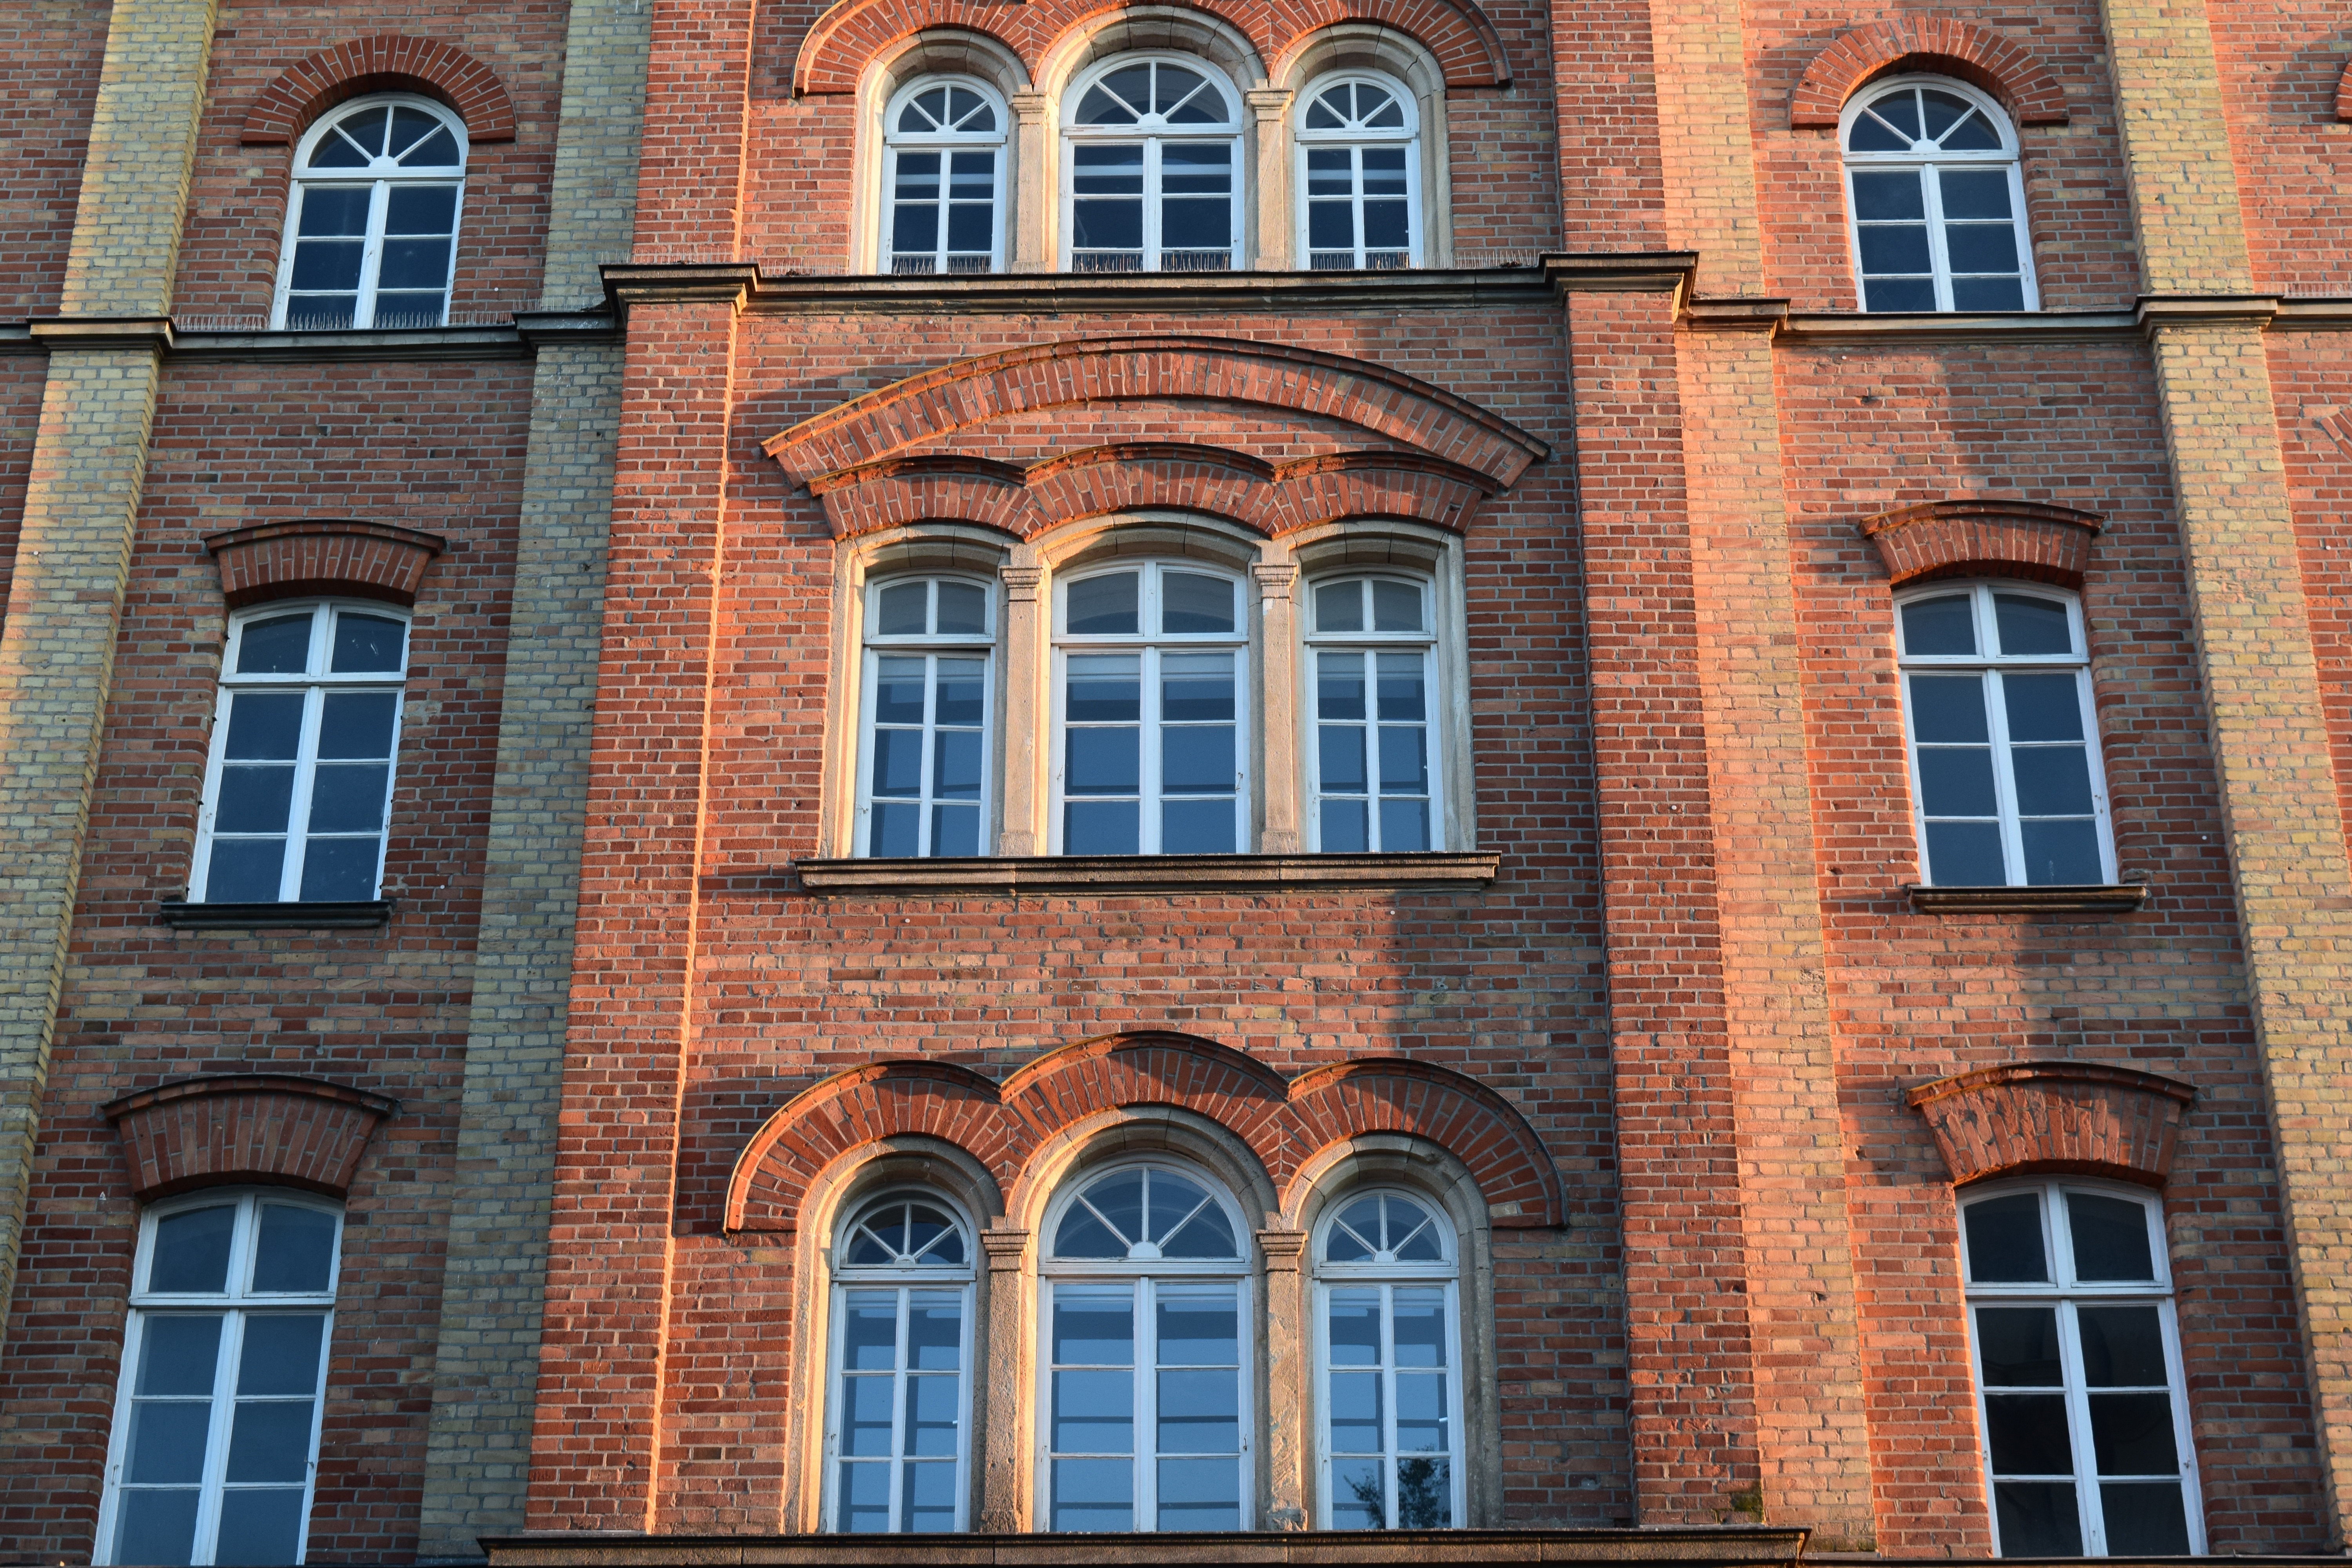
architecture, house, window, building, old, home, downtown, red, facade, brick, old town, germany, estate, brickwork, historically, neighbourhood